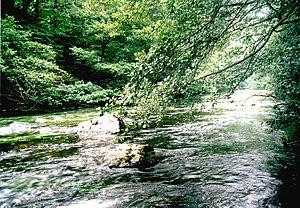
La Bode est une rivière qui se trouve au centre-nord de l'Allemagne. C'est un affluent de la Saale en Saxe-Anhalt, donc un sous-affluent de l'Elbe.